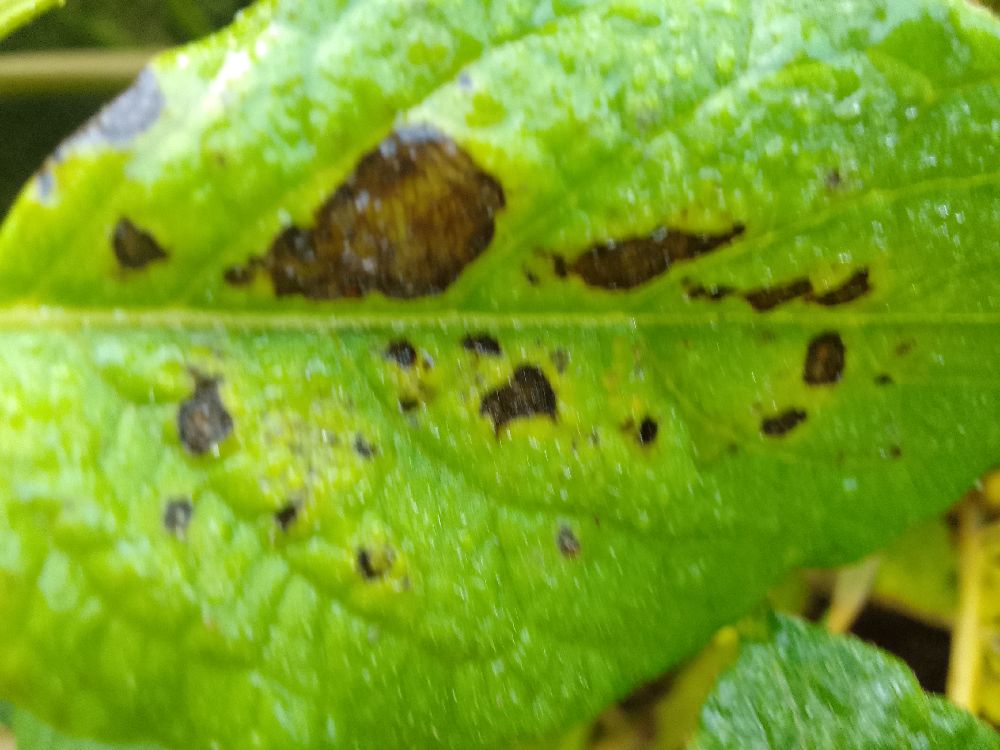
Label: Early blight